Strangers on a Train (Shameless)

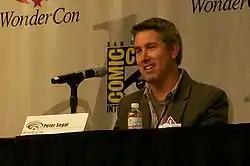
The episode was directed by Peter Segal.

The episode was written by supervising producer Etan Frankel and directed by Peter Segal. It was Frankel's sixth writing credit, and Segal's first directing credit.